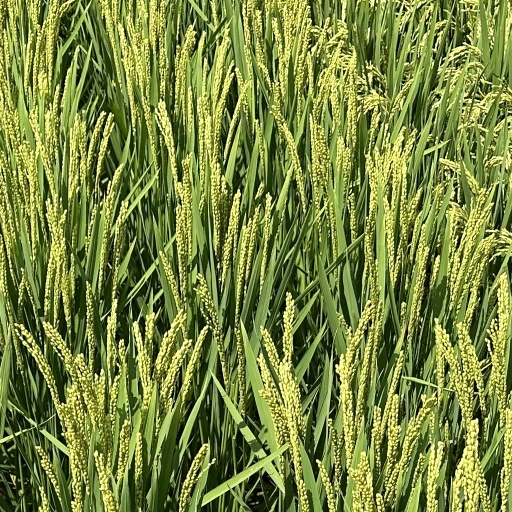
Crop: rice